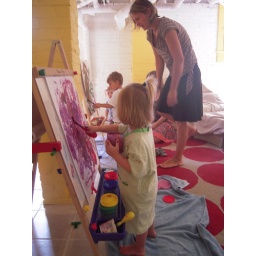
The usual suspects and two joiners. We had painters' studio followed by water bucket and spray ball rinse-off fun.